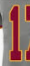
Number: 1